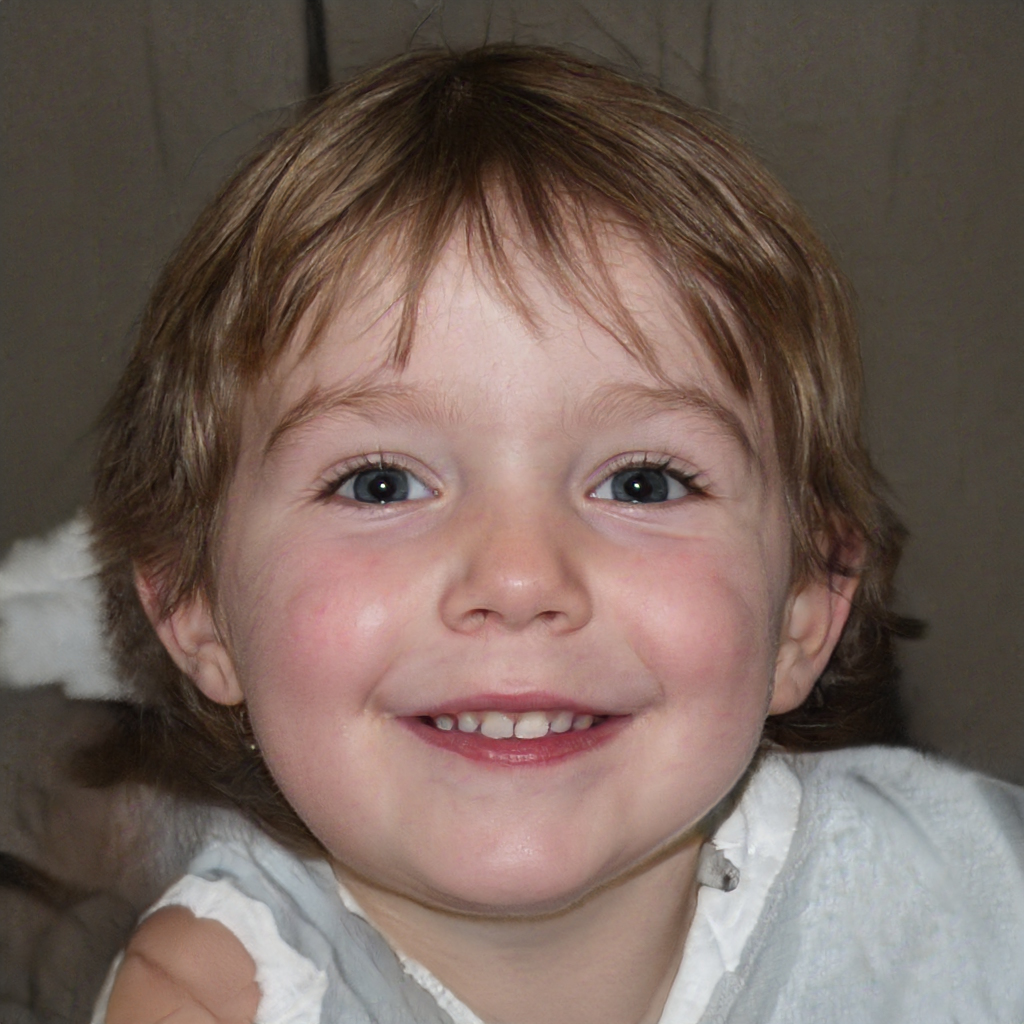
Label: Colored